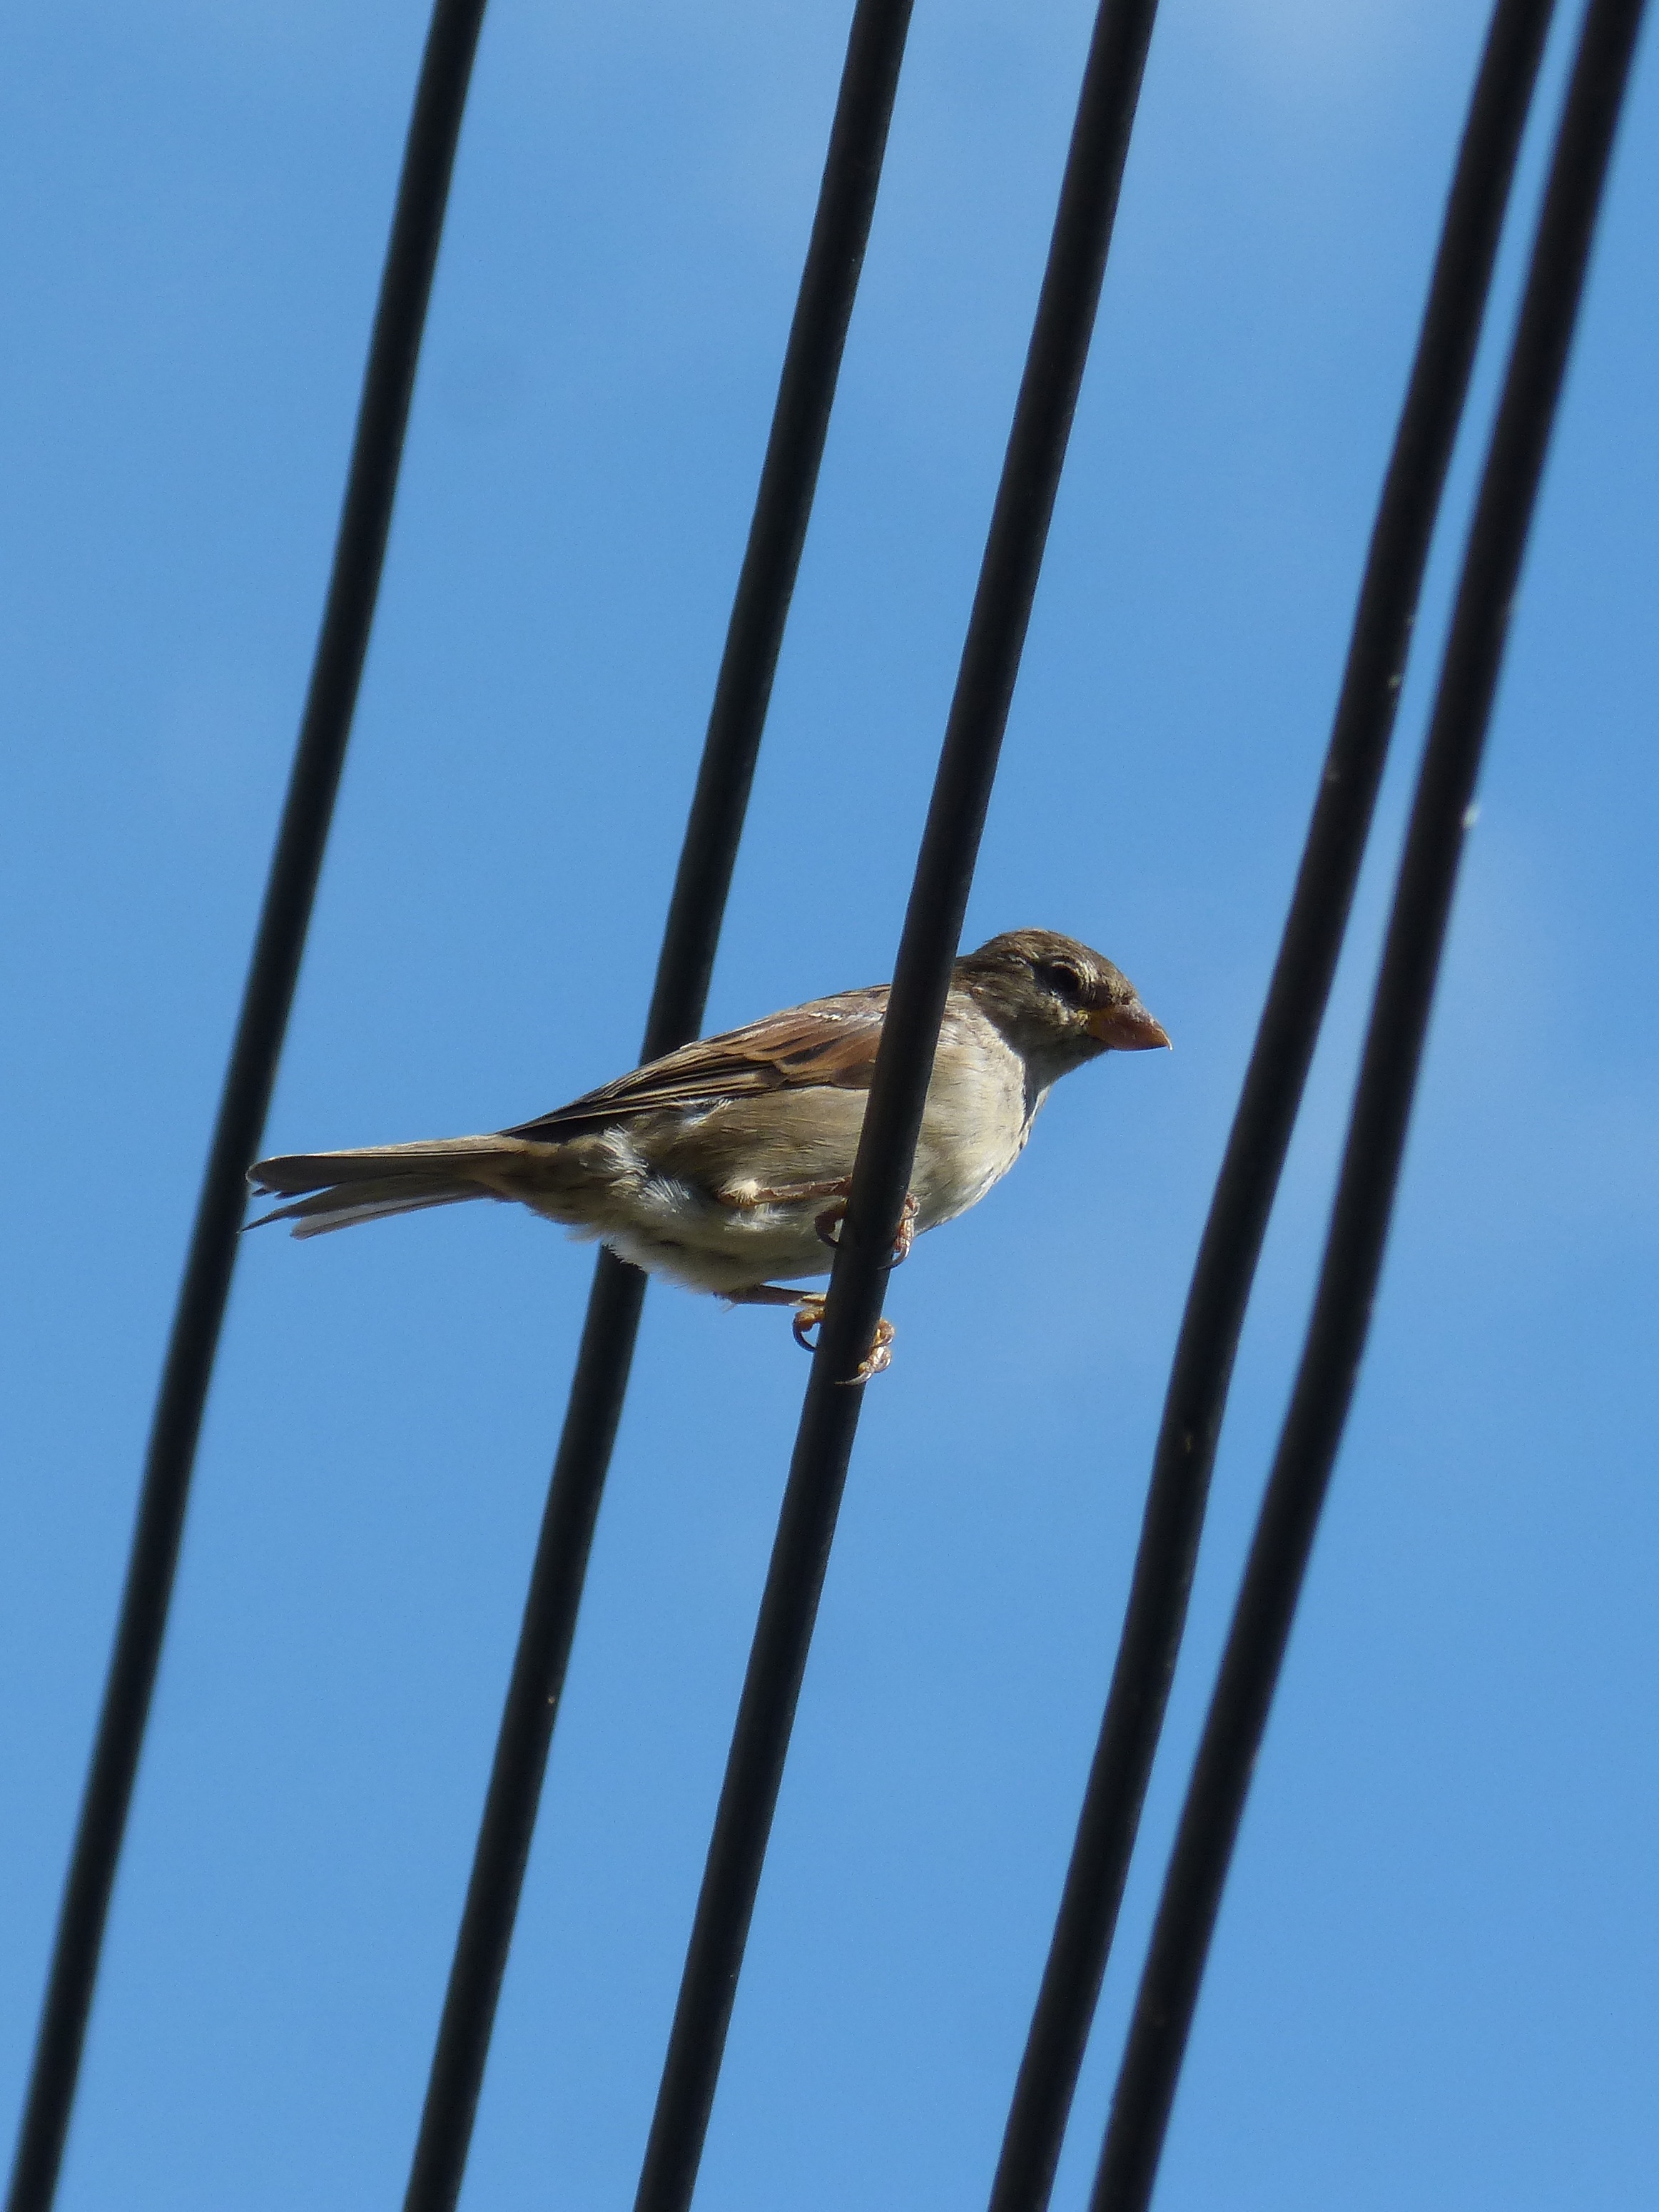
branch, bird, wing, lookout, beak, fauna, vertebrate, cables, sparrow, finch, perching bird